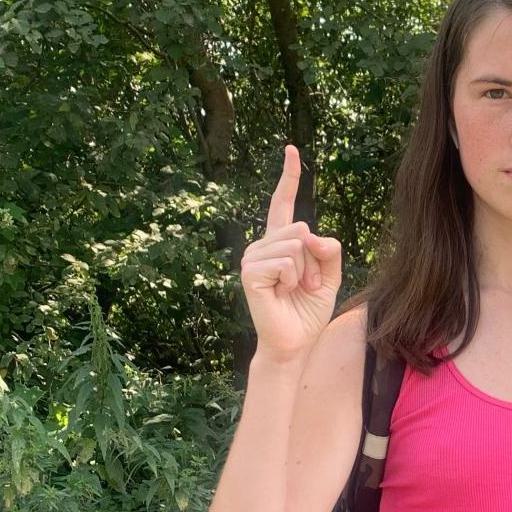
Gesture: one